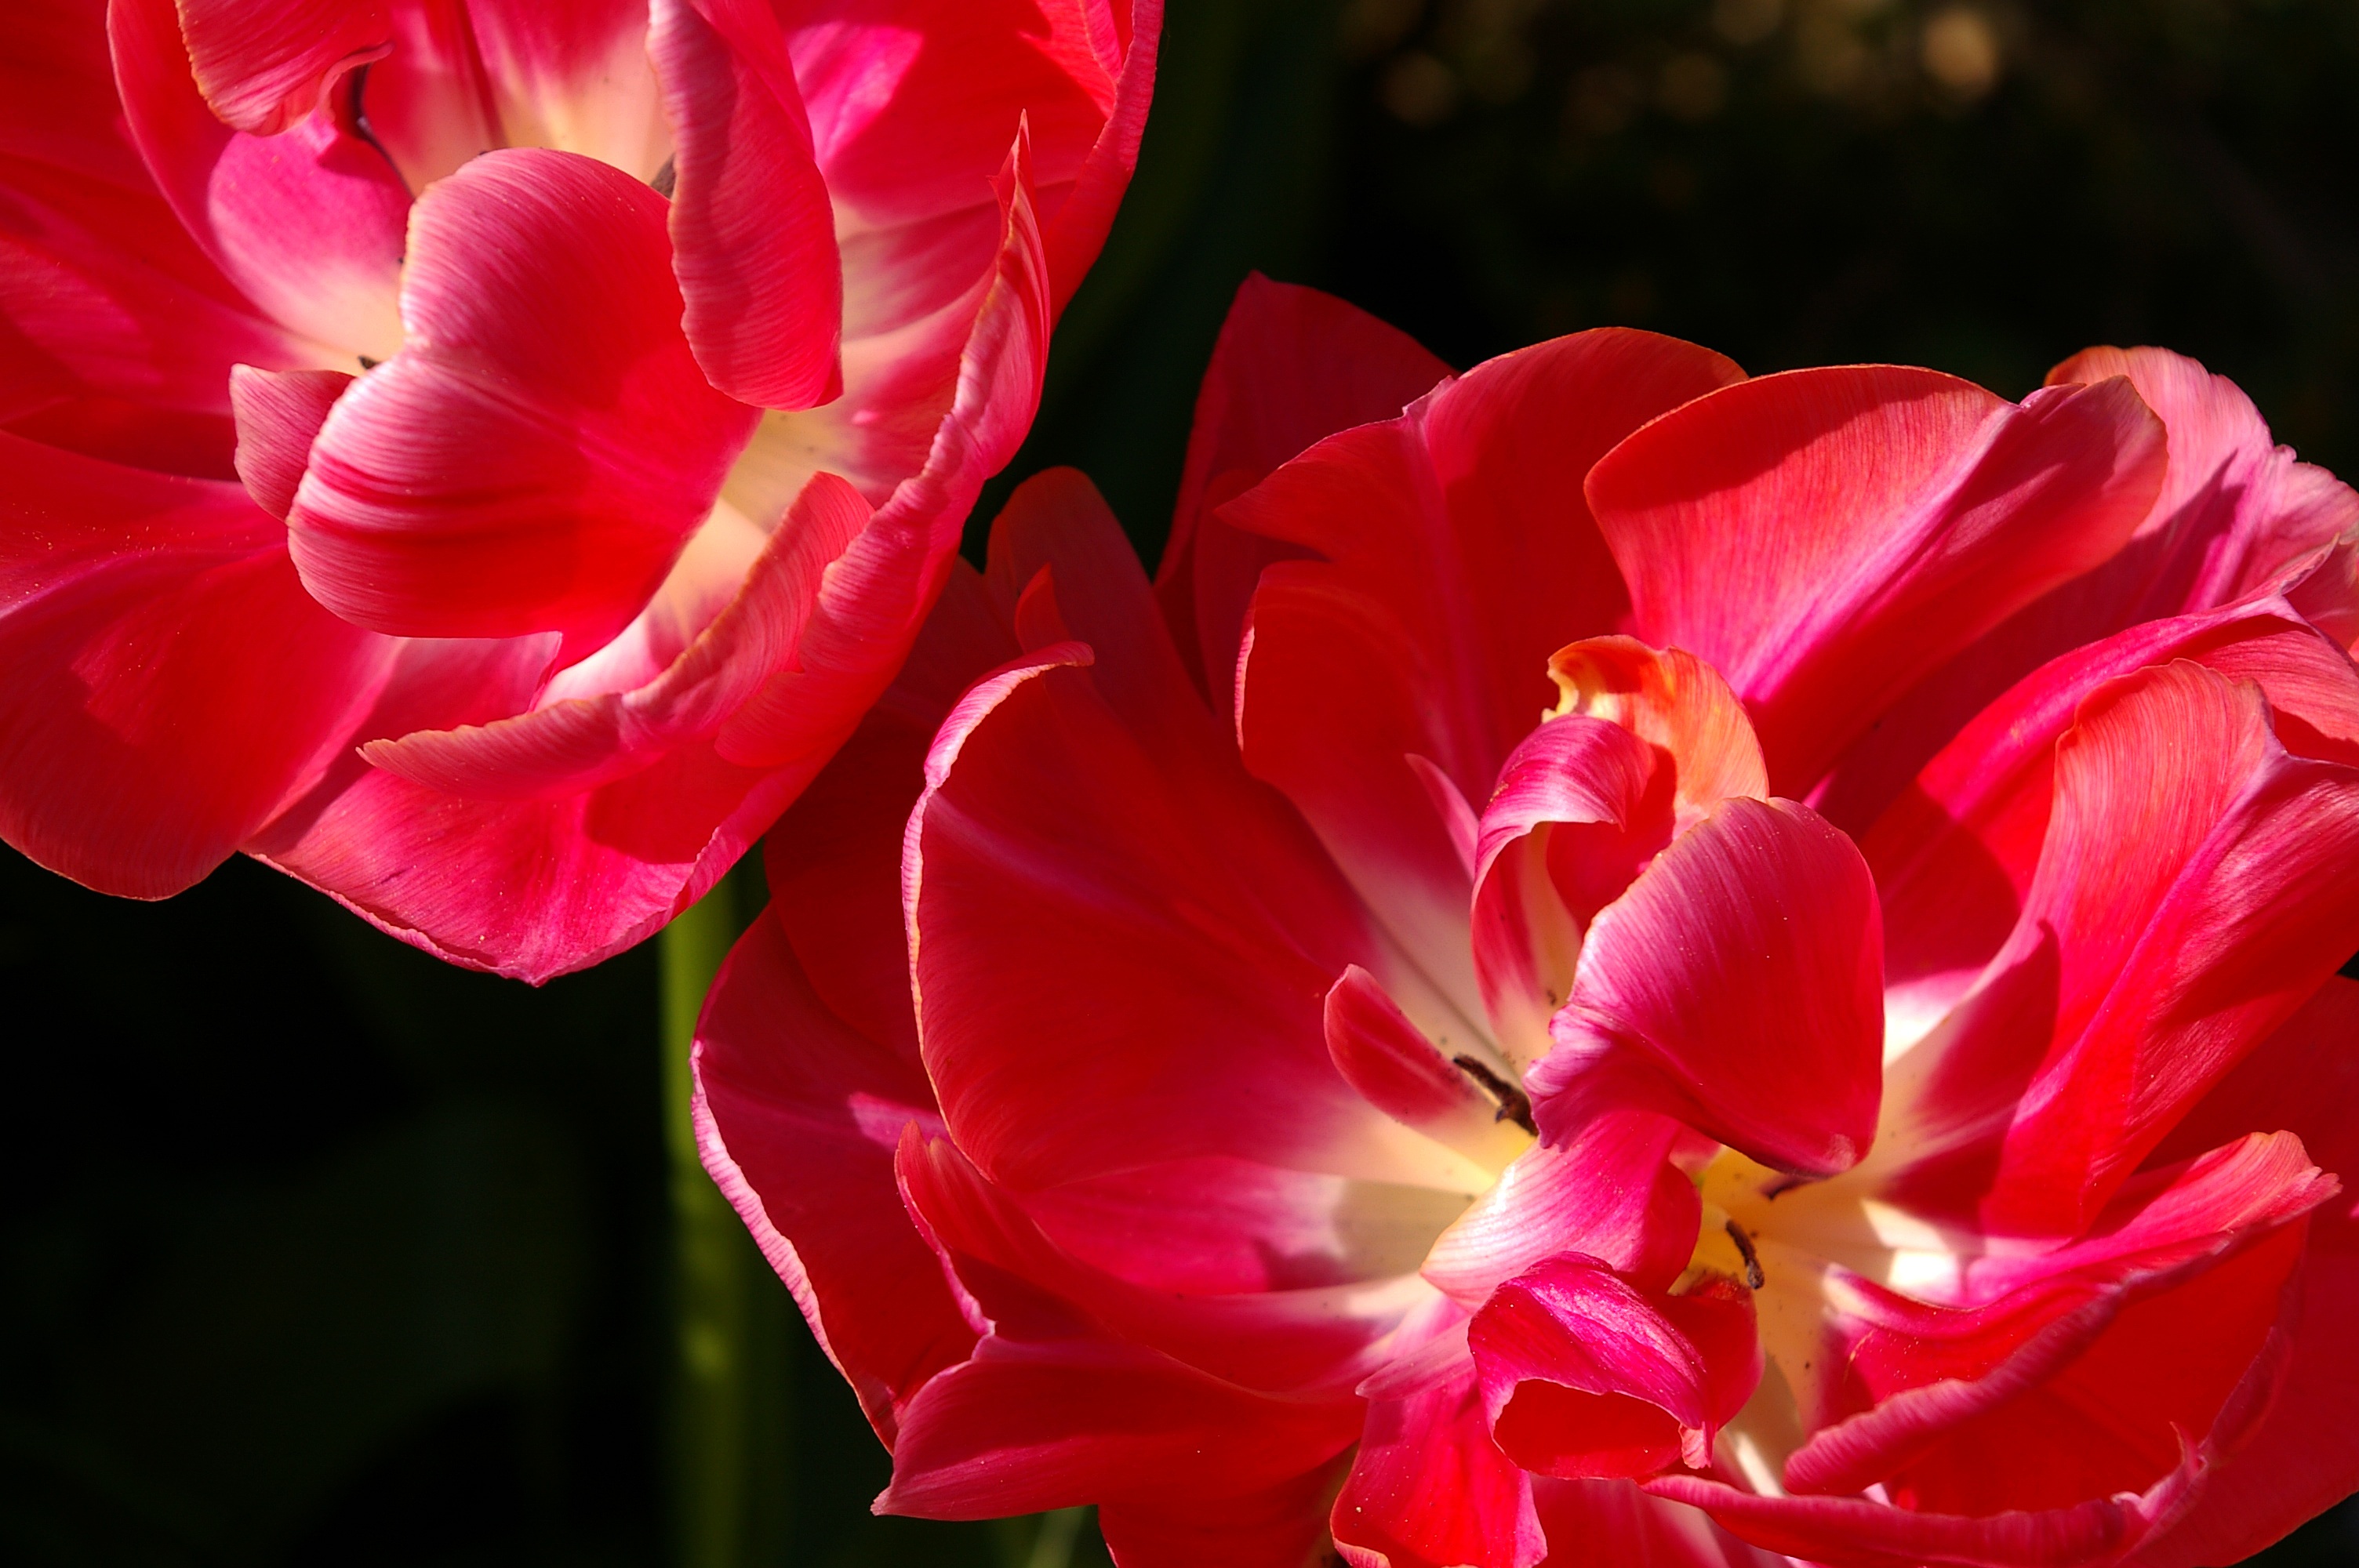
nature, blossom, open, plant, flower, petal, bloom, tulip, spring, red, color, botany, colorful, garden, pink, flora, flowers, flower bed, farbenpracht, petals, bright, beautiful, tulips, exotic, flower garden, early bloomer, spring flower, awakening, full bloom, macro photography, blossomed, fr hlingsanfang, harbinger of spring, tulpenbluete, flowering plant, fr hlingsbl her, flower bulb, double flowers, roses tulips, land plant